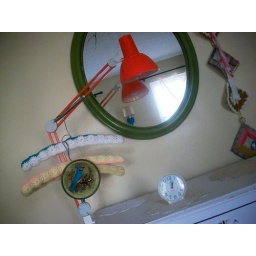
this mornings thrifted goodies: little blue bird plaque and a nifty westclox clock--all sitting upon a dresser adorned with doilies